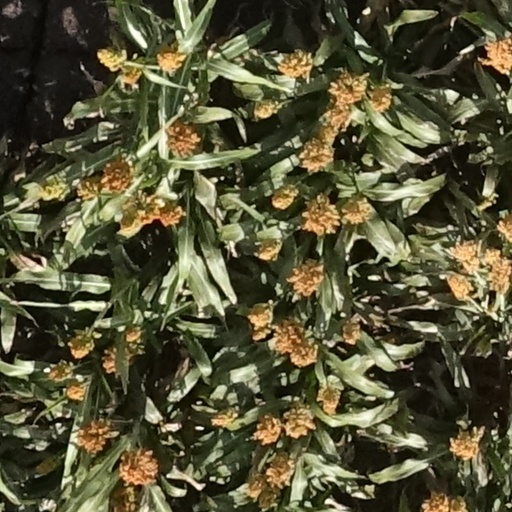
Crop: sorghum